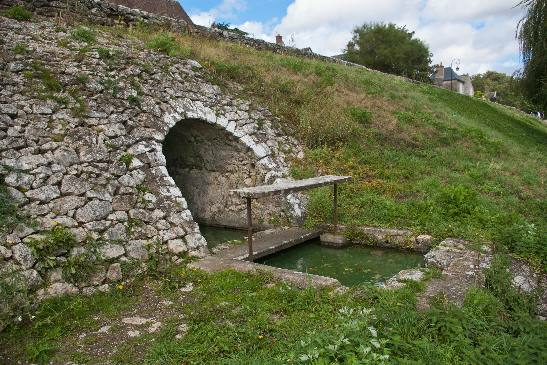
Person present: No